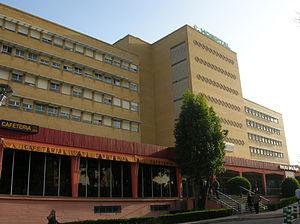
Les Hôpitaux universitaires Virgen del Rocío forment le principal centre hospitalier de Séville.